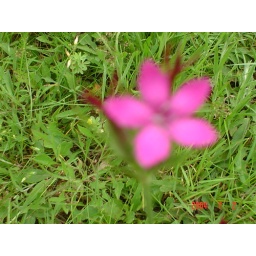
pink flower in High Tatras